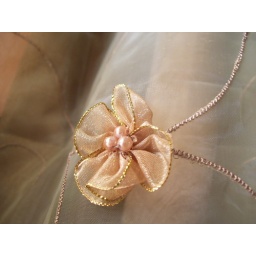
flower in curtain